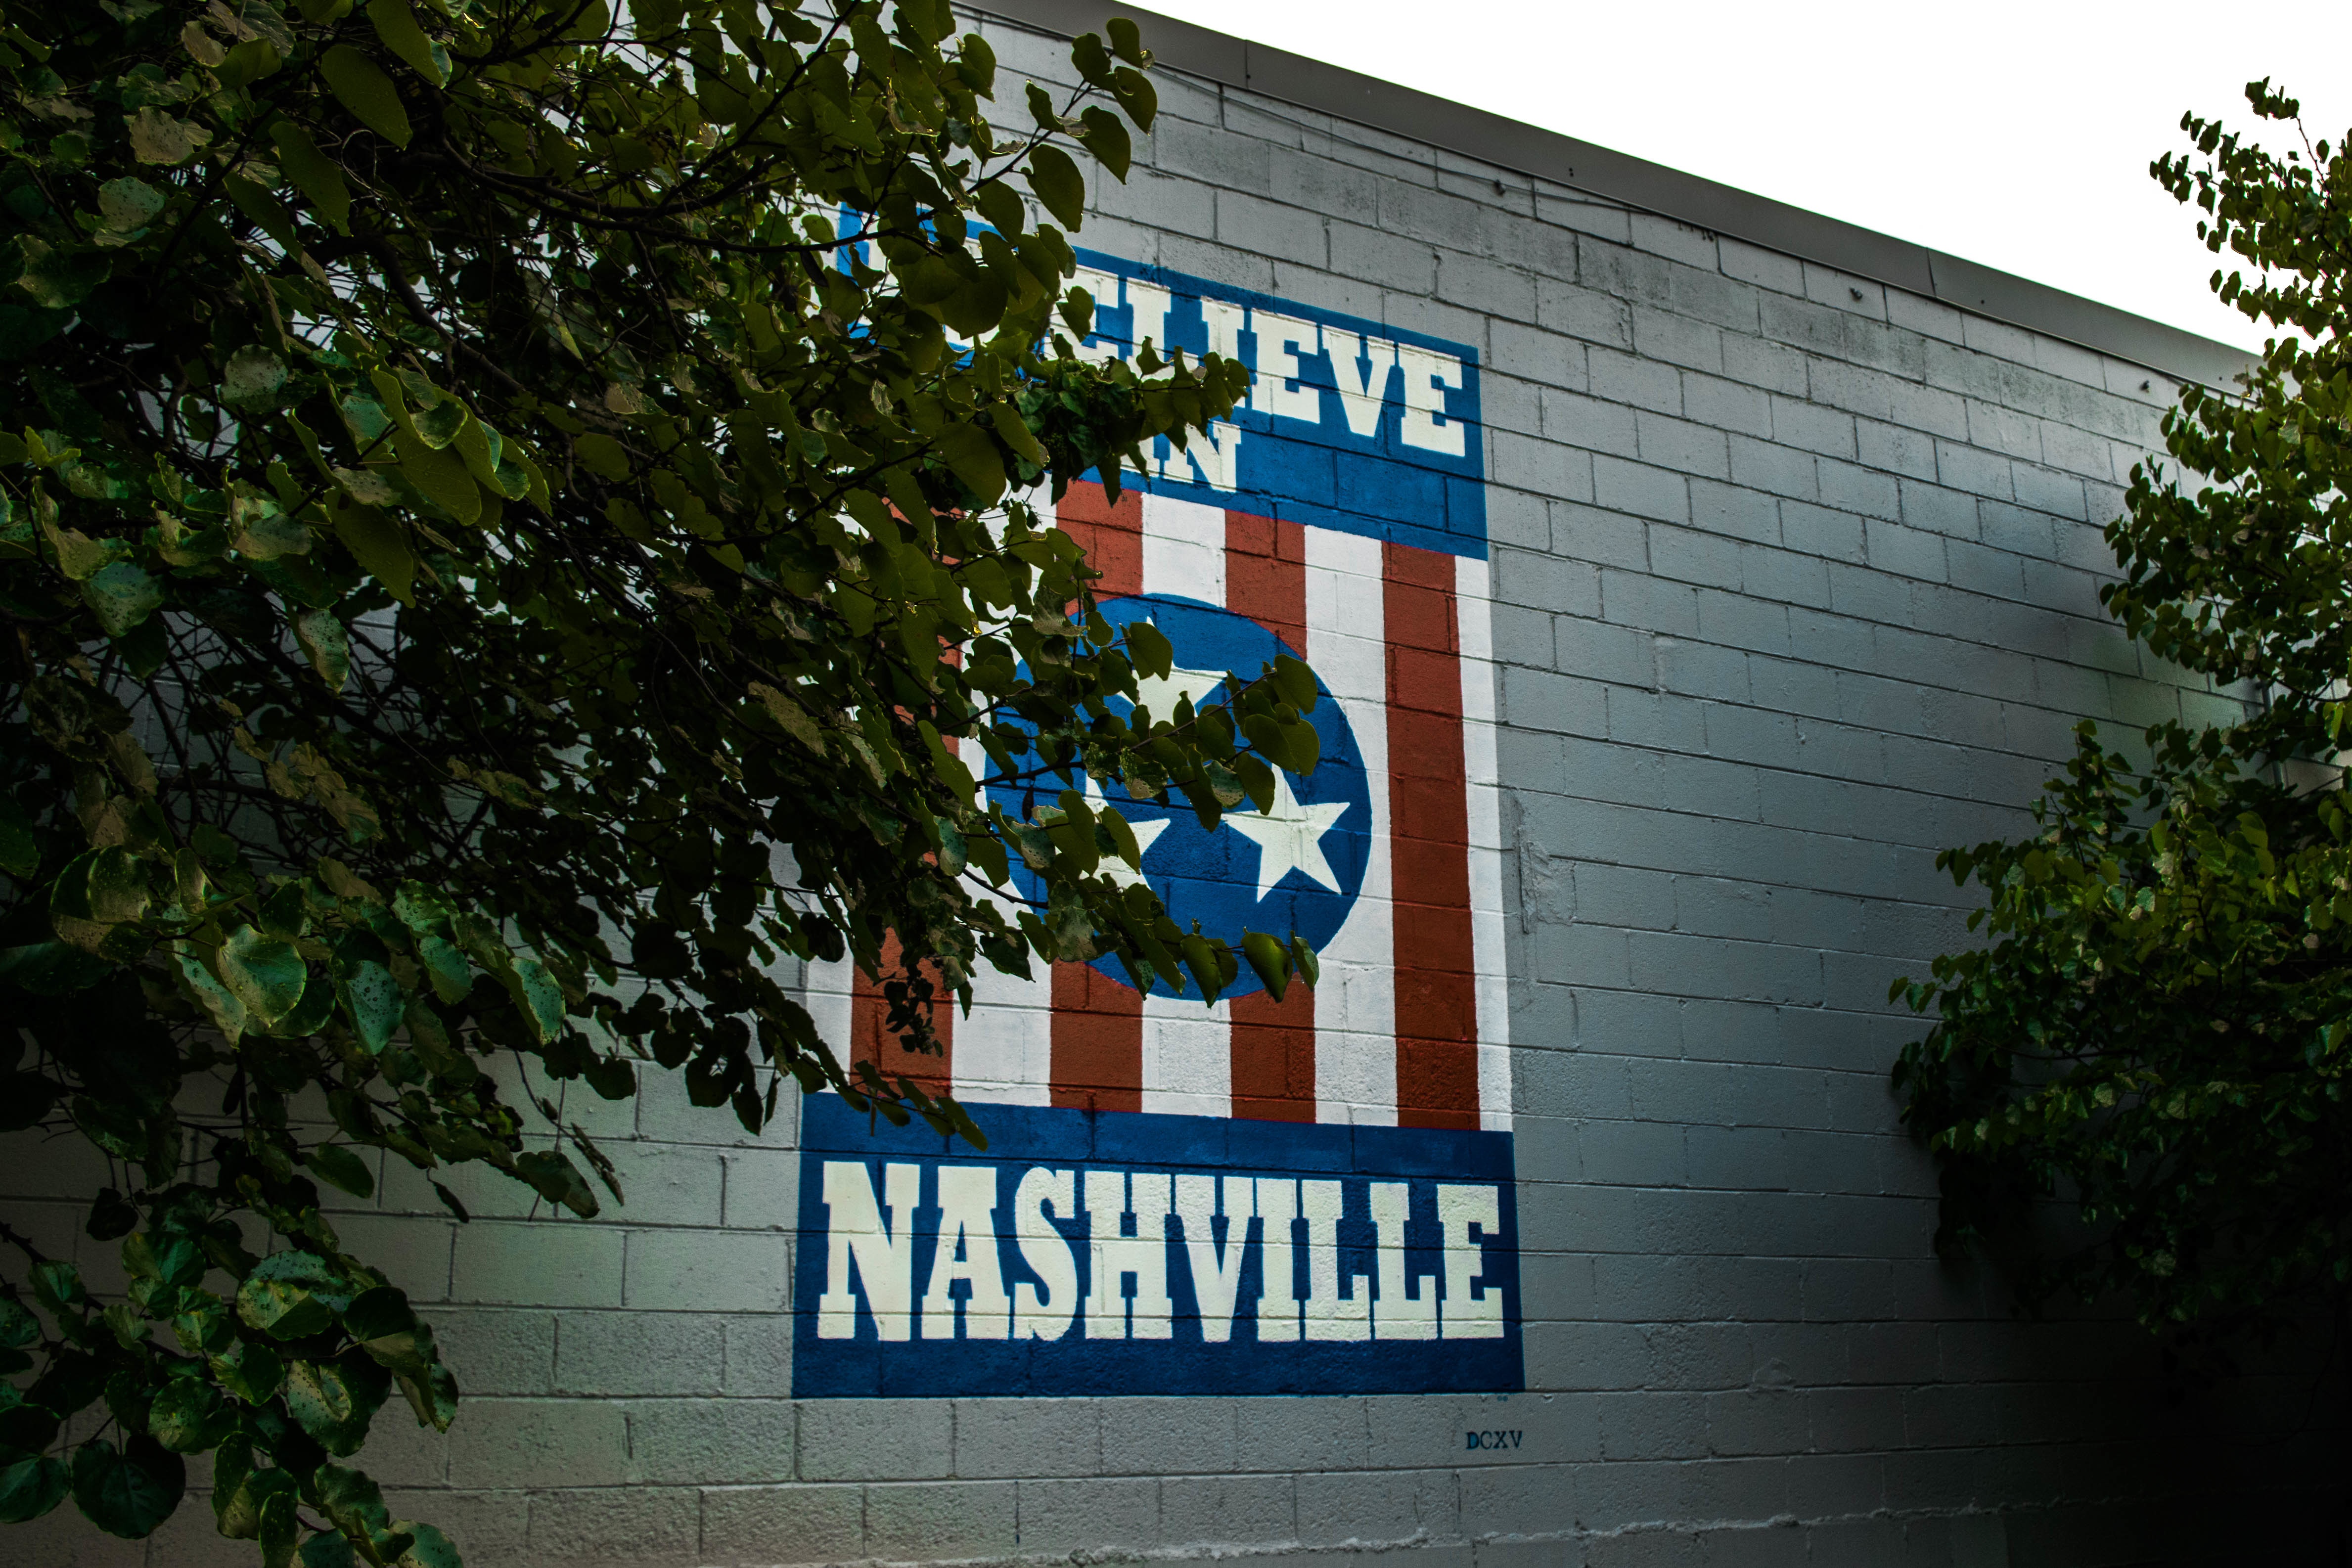
advertising, sign, banner, signage